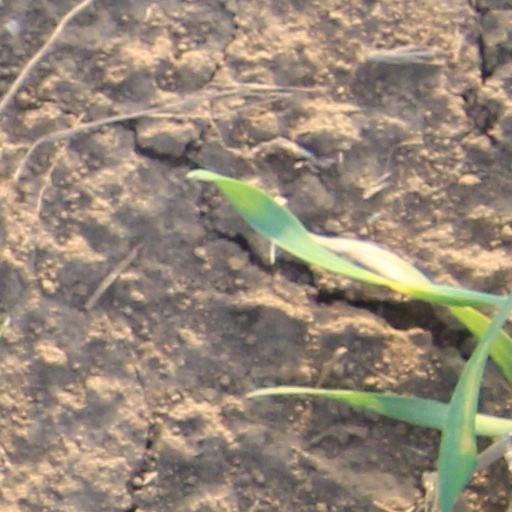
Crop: wheat